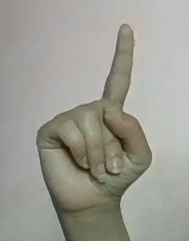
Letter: bb